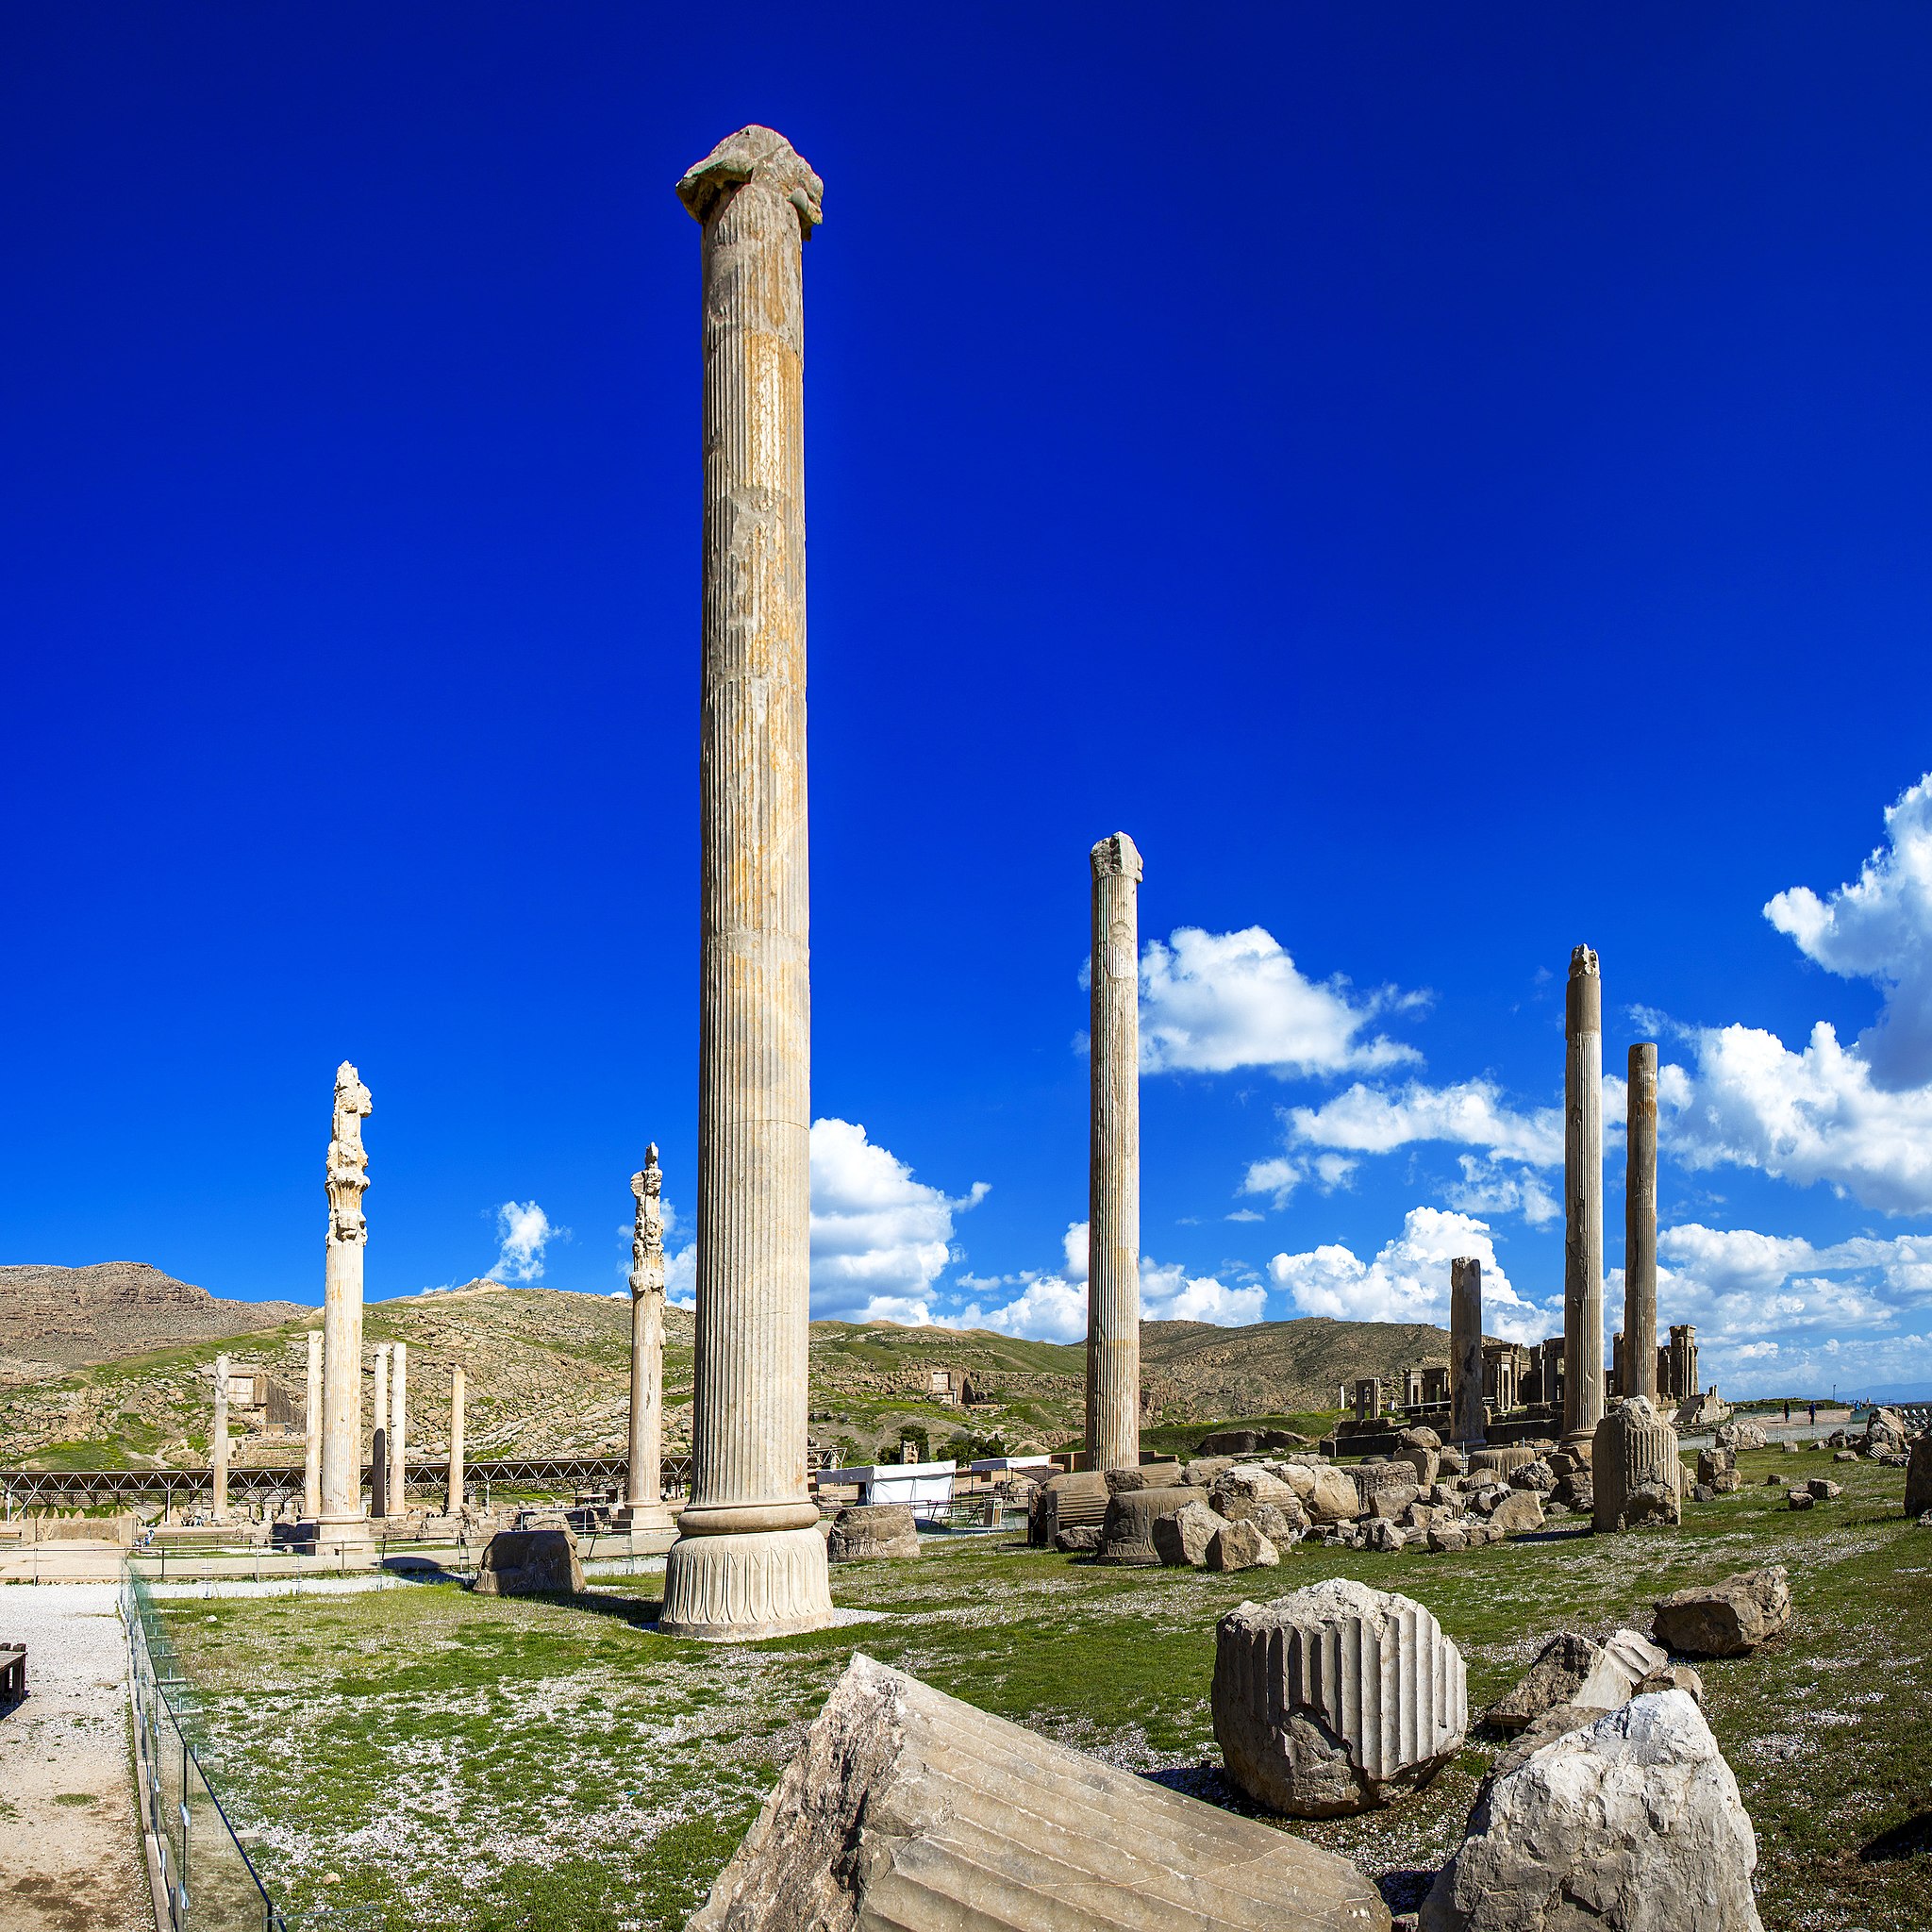
Title: Persepolis 9. Iran
Date: 2019-04-08 15:54:14
Categories: Apadana of Persepolis, Self-published work, Cultural heritage monuments in Iran with known IDs, Uploaded via Campaign:wlm-ir, Images from Wiki Loves Monuments in Marvdasht, 2019 in Persepolis, Iran photographs taken on 2019-04-08, Images from Wiki Loves Monuments 2020, Images from Wiki Loves Monuments 2020 in Iran